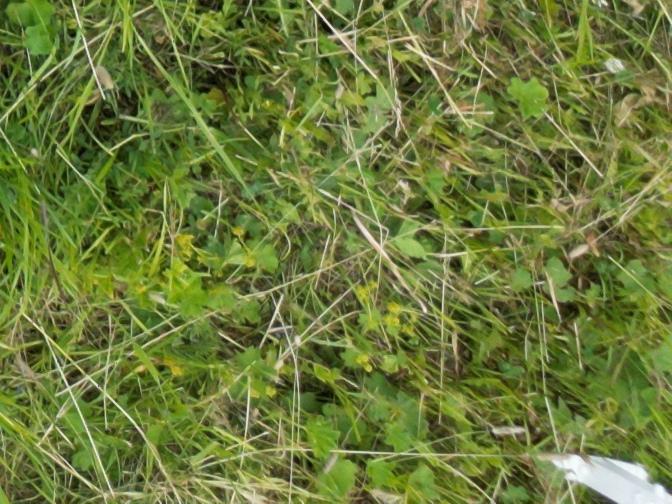
Flowers visible: yarrow flowers